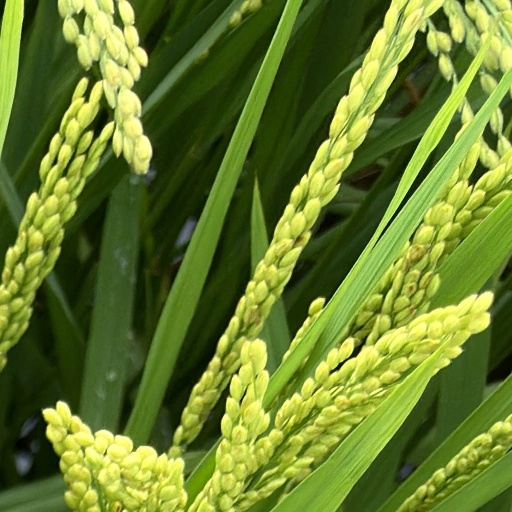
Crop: rice